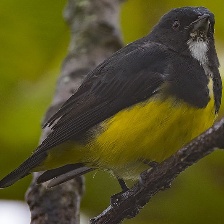
Species: YELLOW BELLIED FLOWERPECKER
Scientific name: DICAEUM MELANOXANTHUM